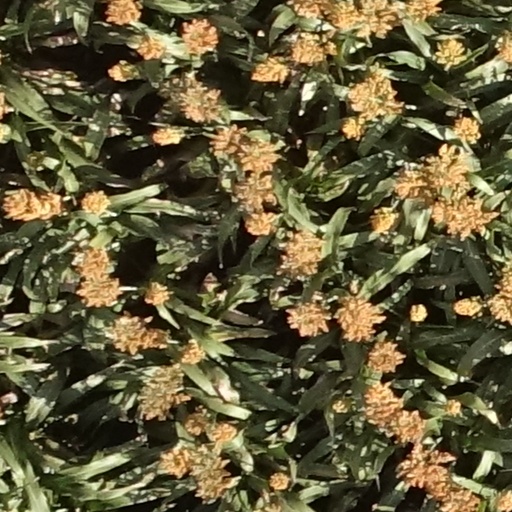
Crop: sorghum